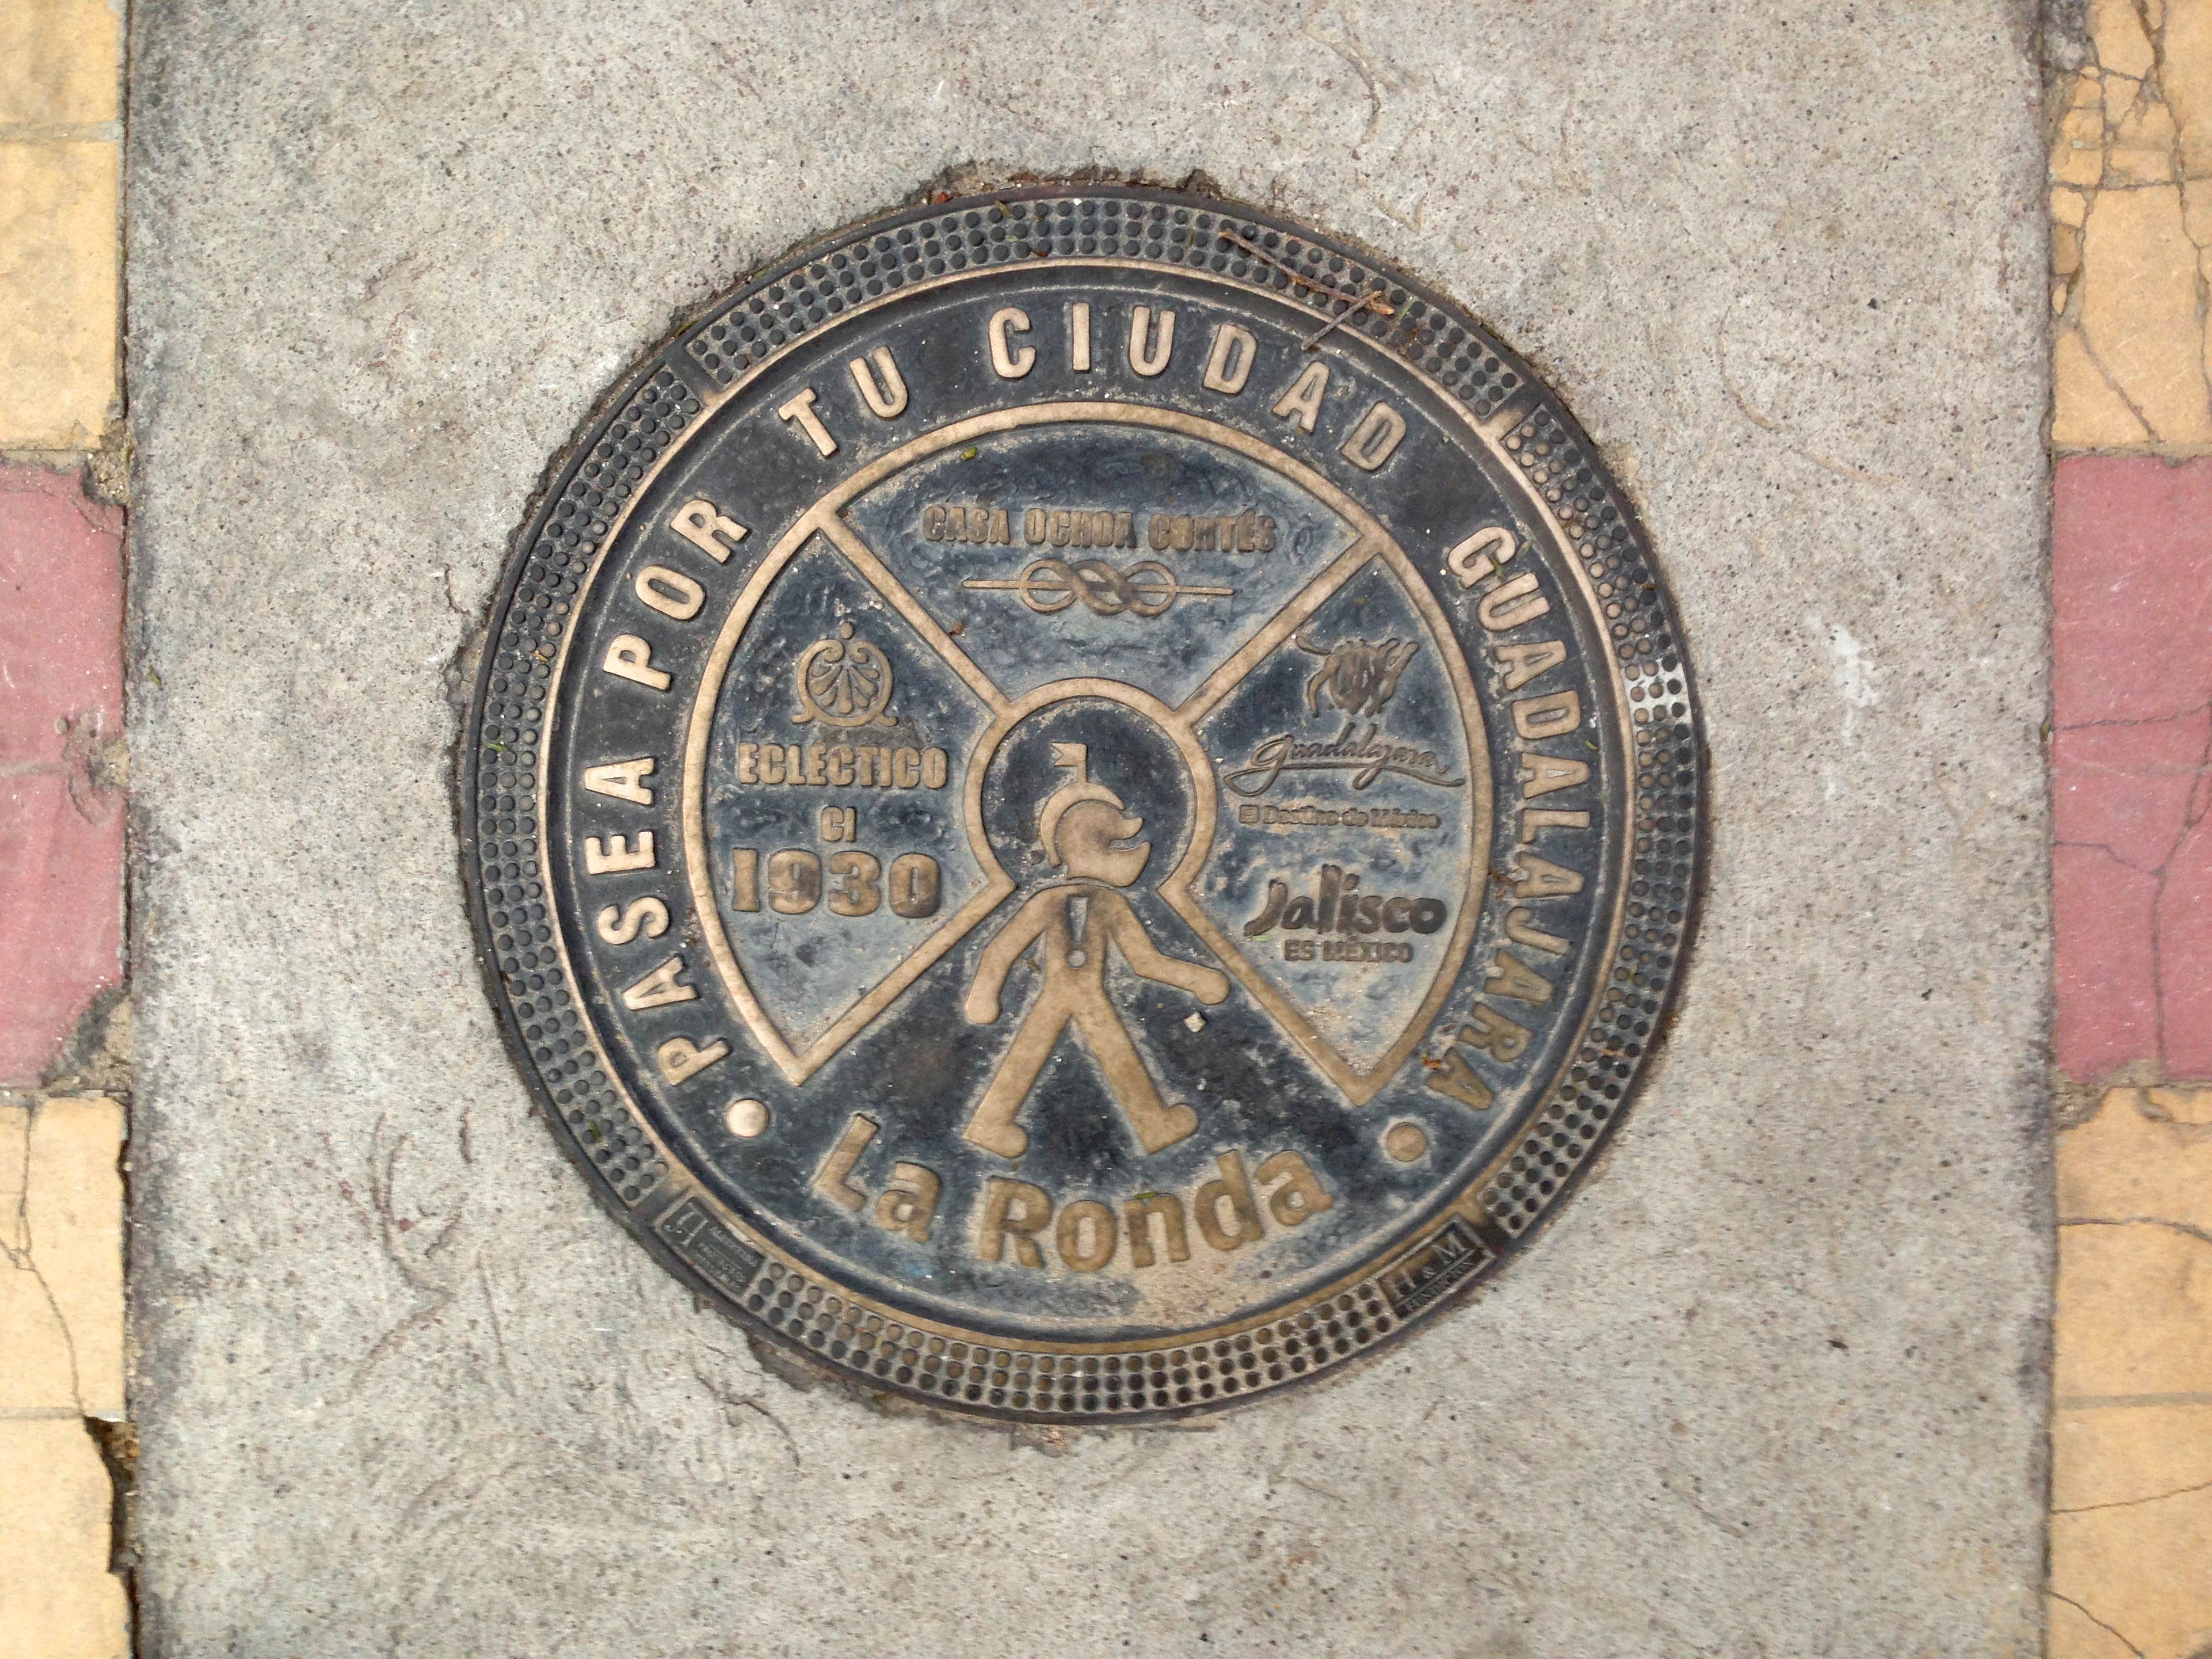
art, carving, ancient history, commemorative plaque